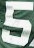
Number: 5